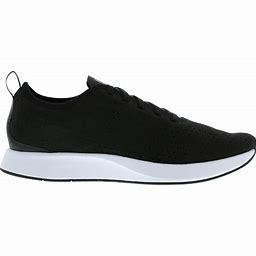
Brand: Nike
Model: Dualtone Racer